All Saints' Church (Sunderland, Maryland)

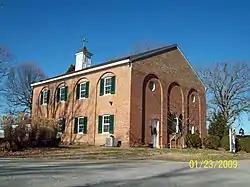
All Saints' Church - Front View, December 2008

All Saints' Church is a historic Episcopal church located at 100 Lower Marlboro Road (near the intersection of Southern Maryland Boulevard MD 4 and Solomons Island Road MD 2), in Sunderland, Calvert County, Maryland. All Saint's Parish was one of the thirty original Anglican parishes created in 1692 to encompass the Province of Maryland. In 1693 its first parish church, a log structure, was built on an acre of land called "Kemp's Desire" donated by Thomas Hillary. This log church was expanded in 1703-1704 and repaired at least 4 times before being replaced on top of the hill between MD routes 4, 262, and 2 by the present brick building.